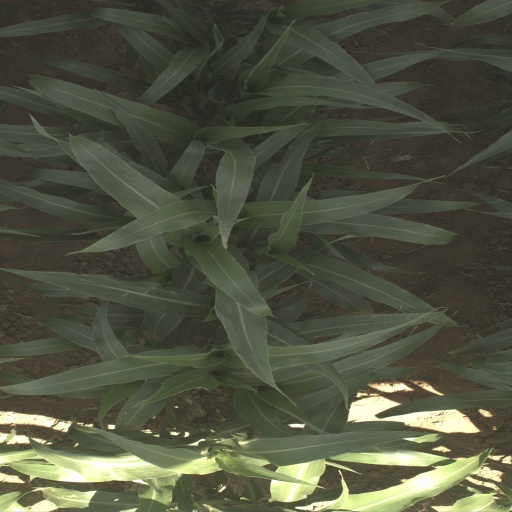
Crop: sorghum